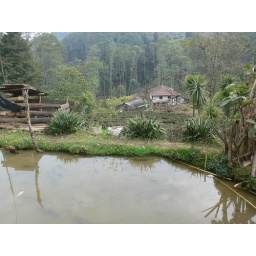
A pond with fish near a home on an excursion on the Nepal side.